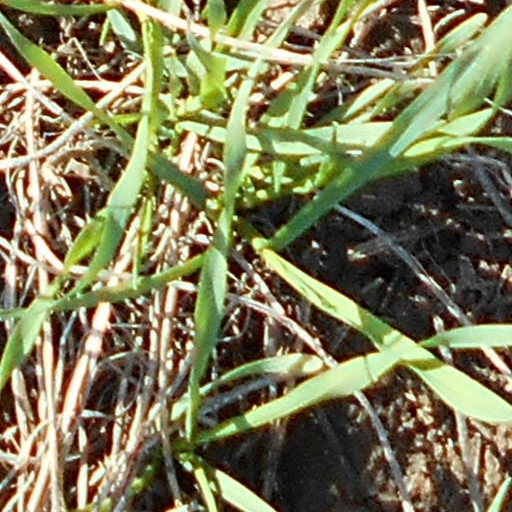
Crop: wheat